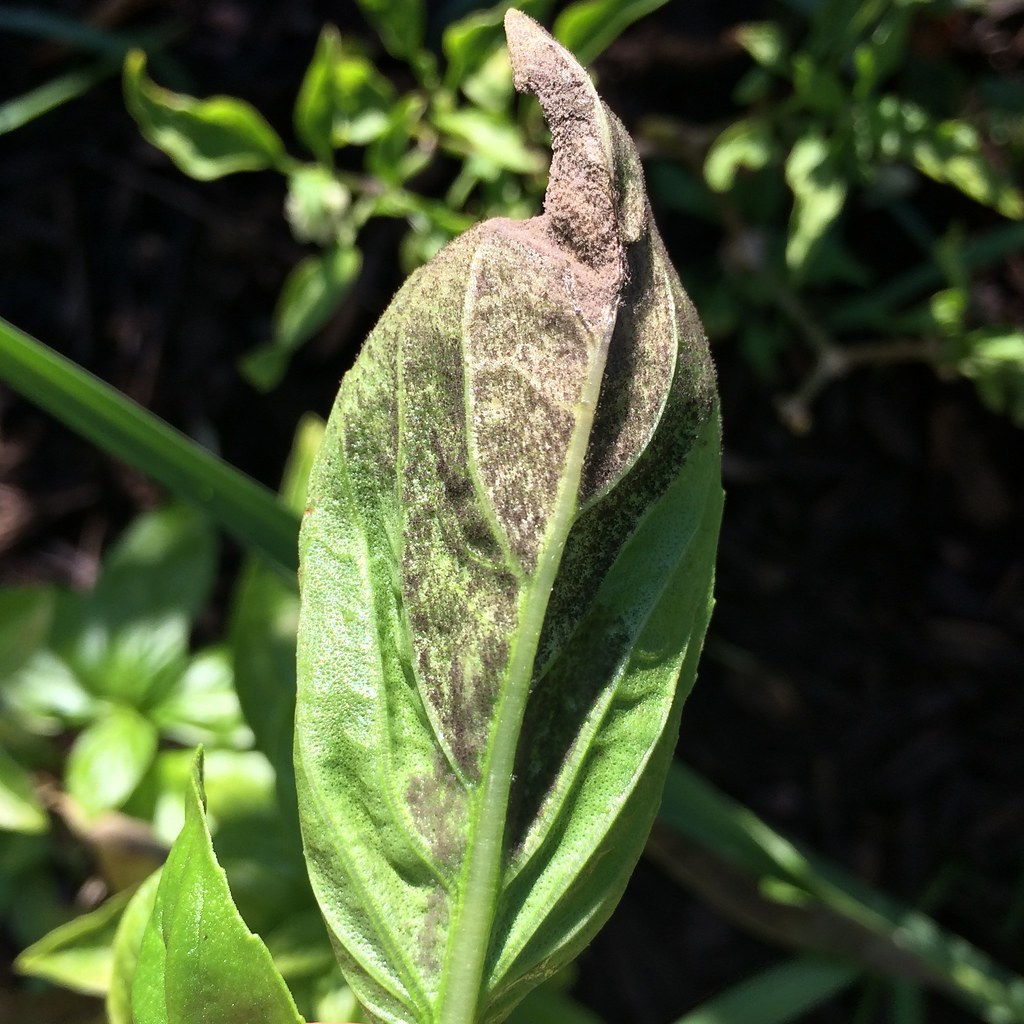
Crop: unknown
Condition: basil_basil_downy_mildew